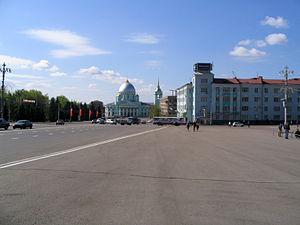
Koursk est une ville de Russie et la capitale administrative de l'oblast de Koursk, près de la frontière ukrainienne. Sa population s'élevait à 443 212 habitants en 2016.